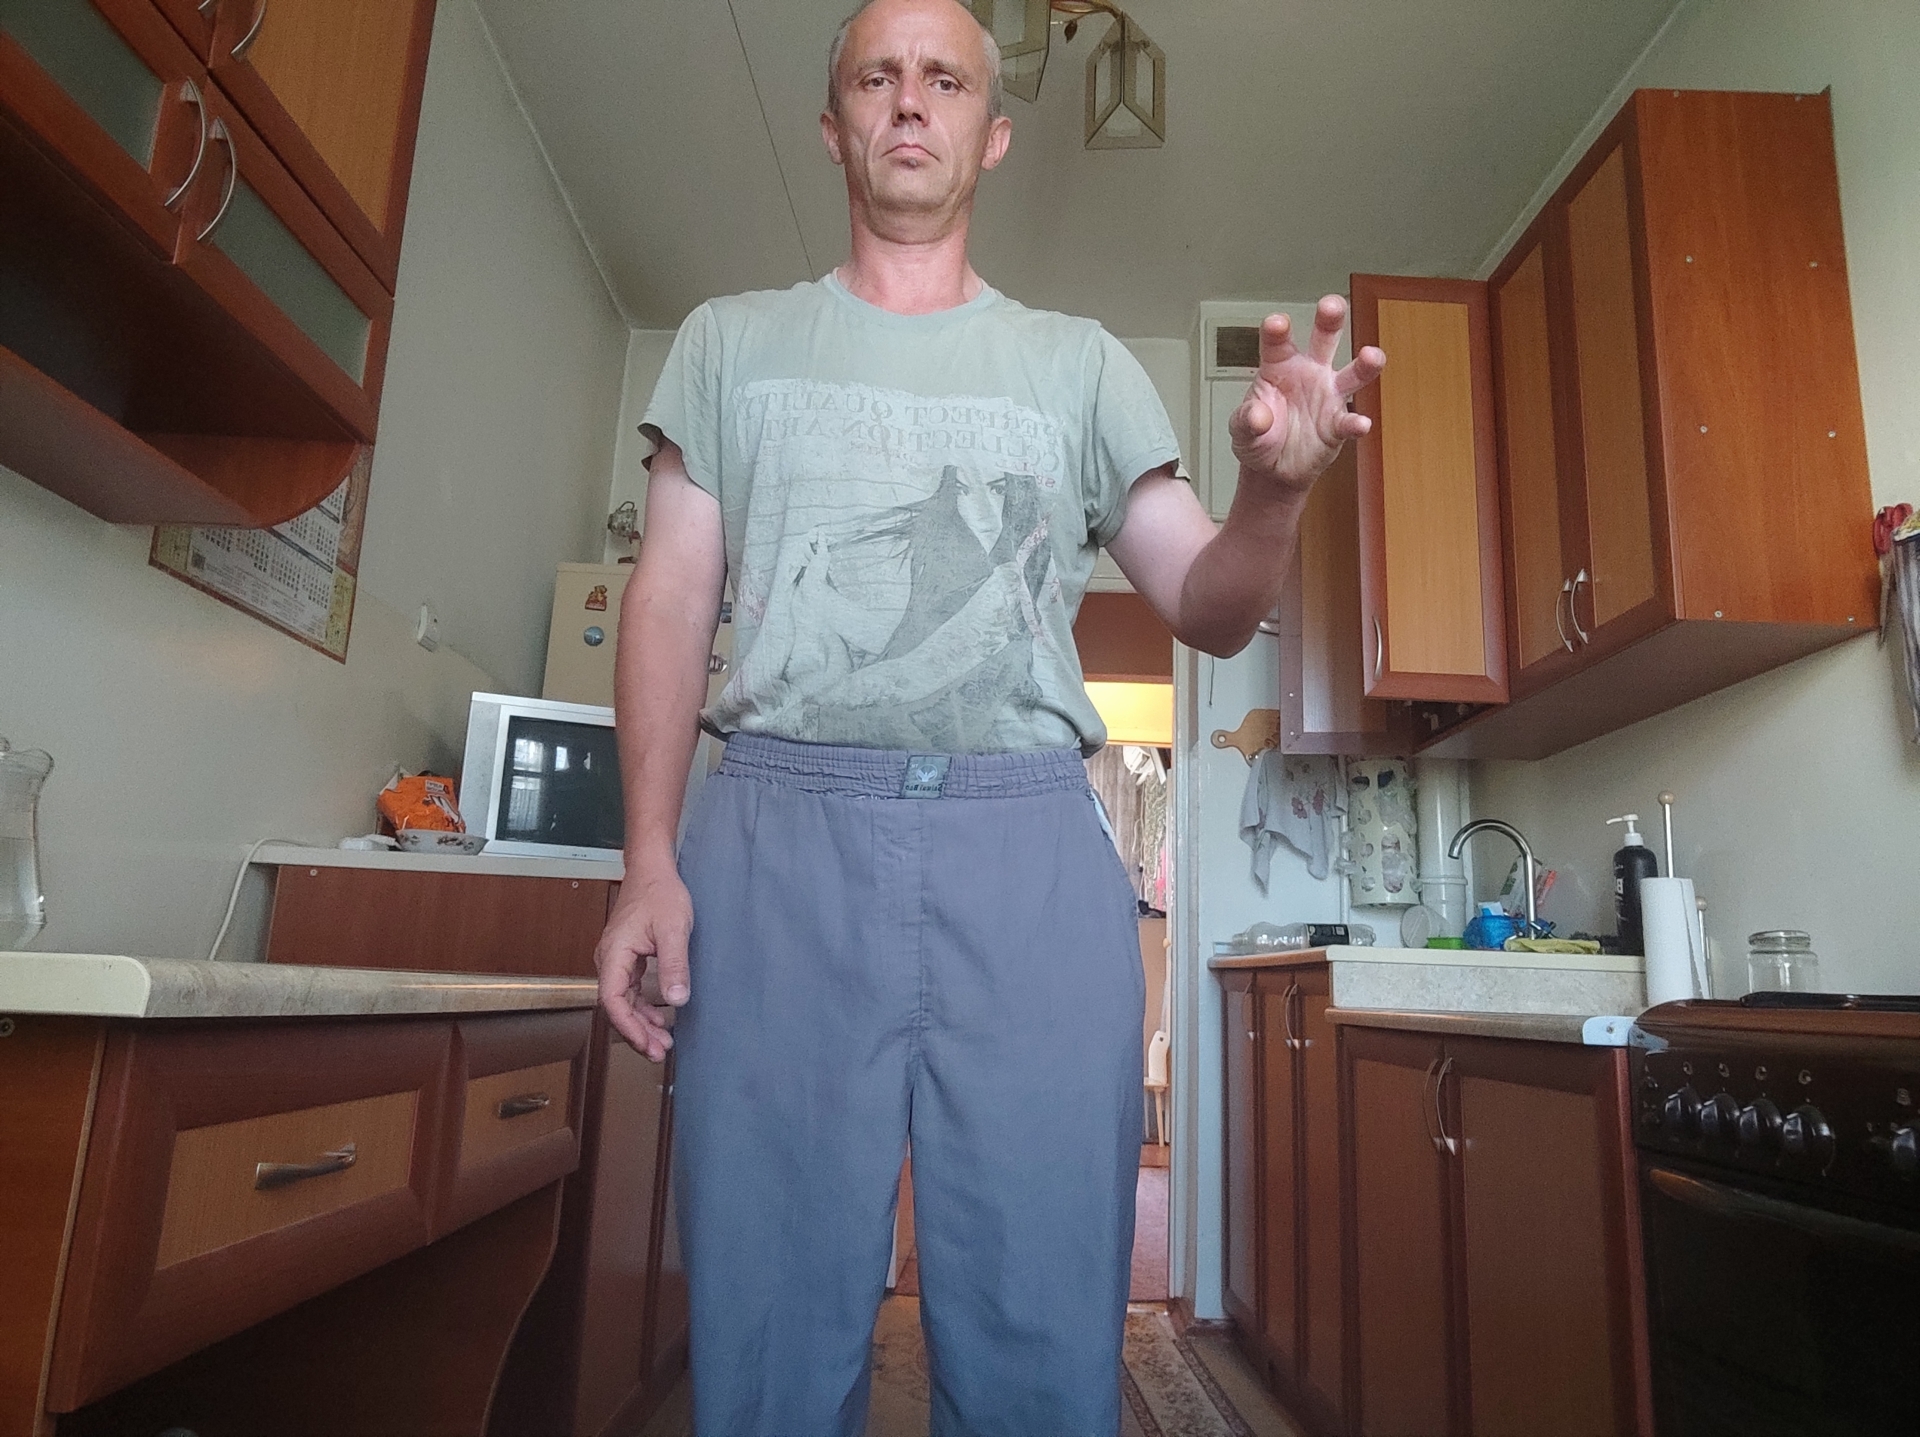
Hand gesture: grabbing